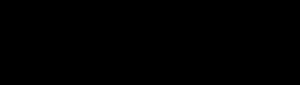
L'histidine décarboxylase est une lyase qui catalyse la réaction :
Le scombrotoxisme, ou ichtyosarcotoxisme de type histaminique, est une intoxication alimentaire survenant dans la plupart des cas après la consommation de scombridés, poissons bleus à chair rouge comme les thons, maquereaux et bonites.